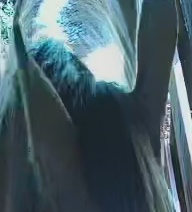
Face region: ears (position_of_ears)
Pain indicator: obviously_present